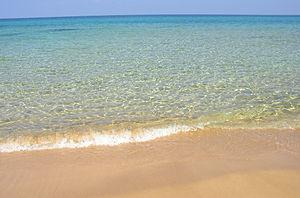
Gialoúsa est une ville de Chypre, située dans la partie de l'île sous contrôle turc depuis 1974.